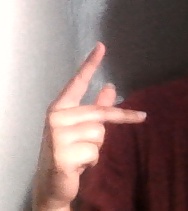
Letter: dha